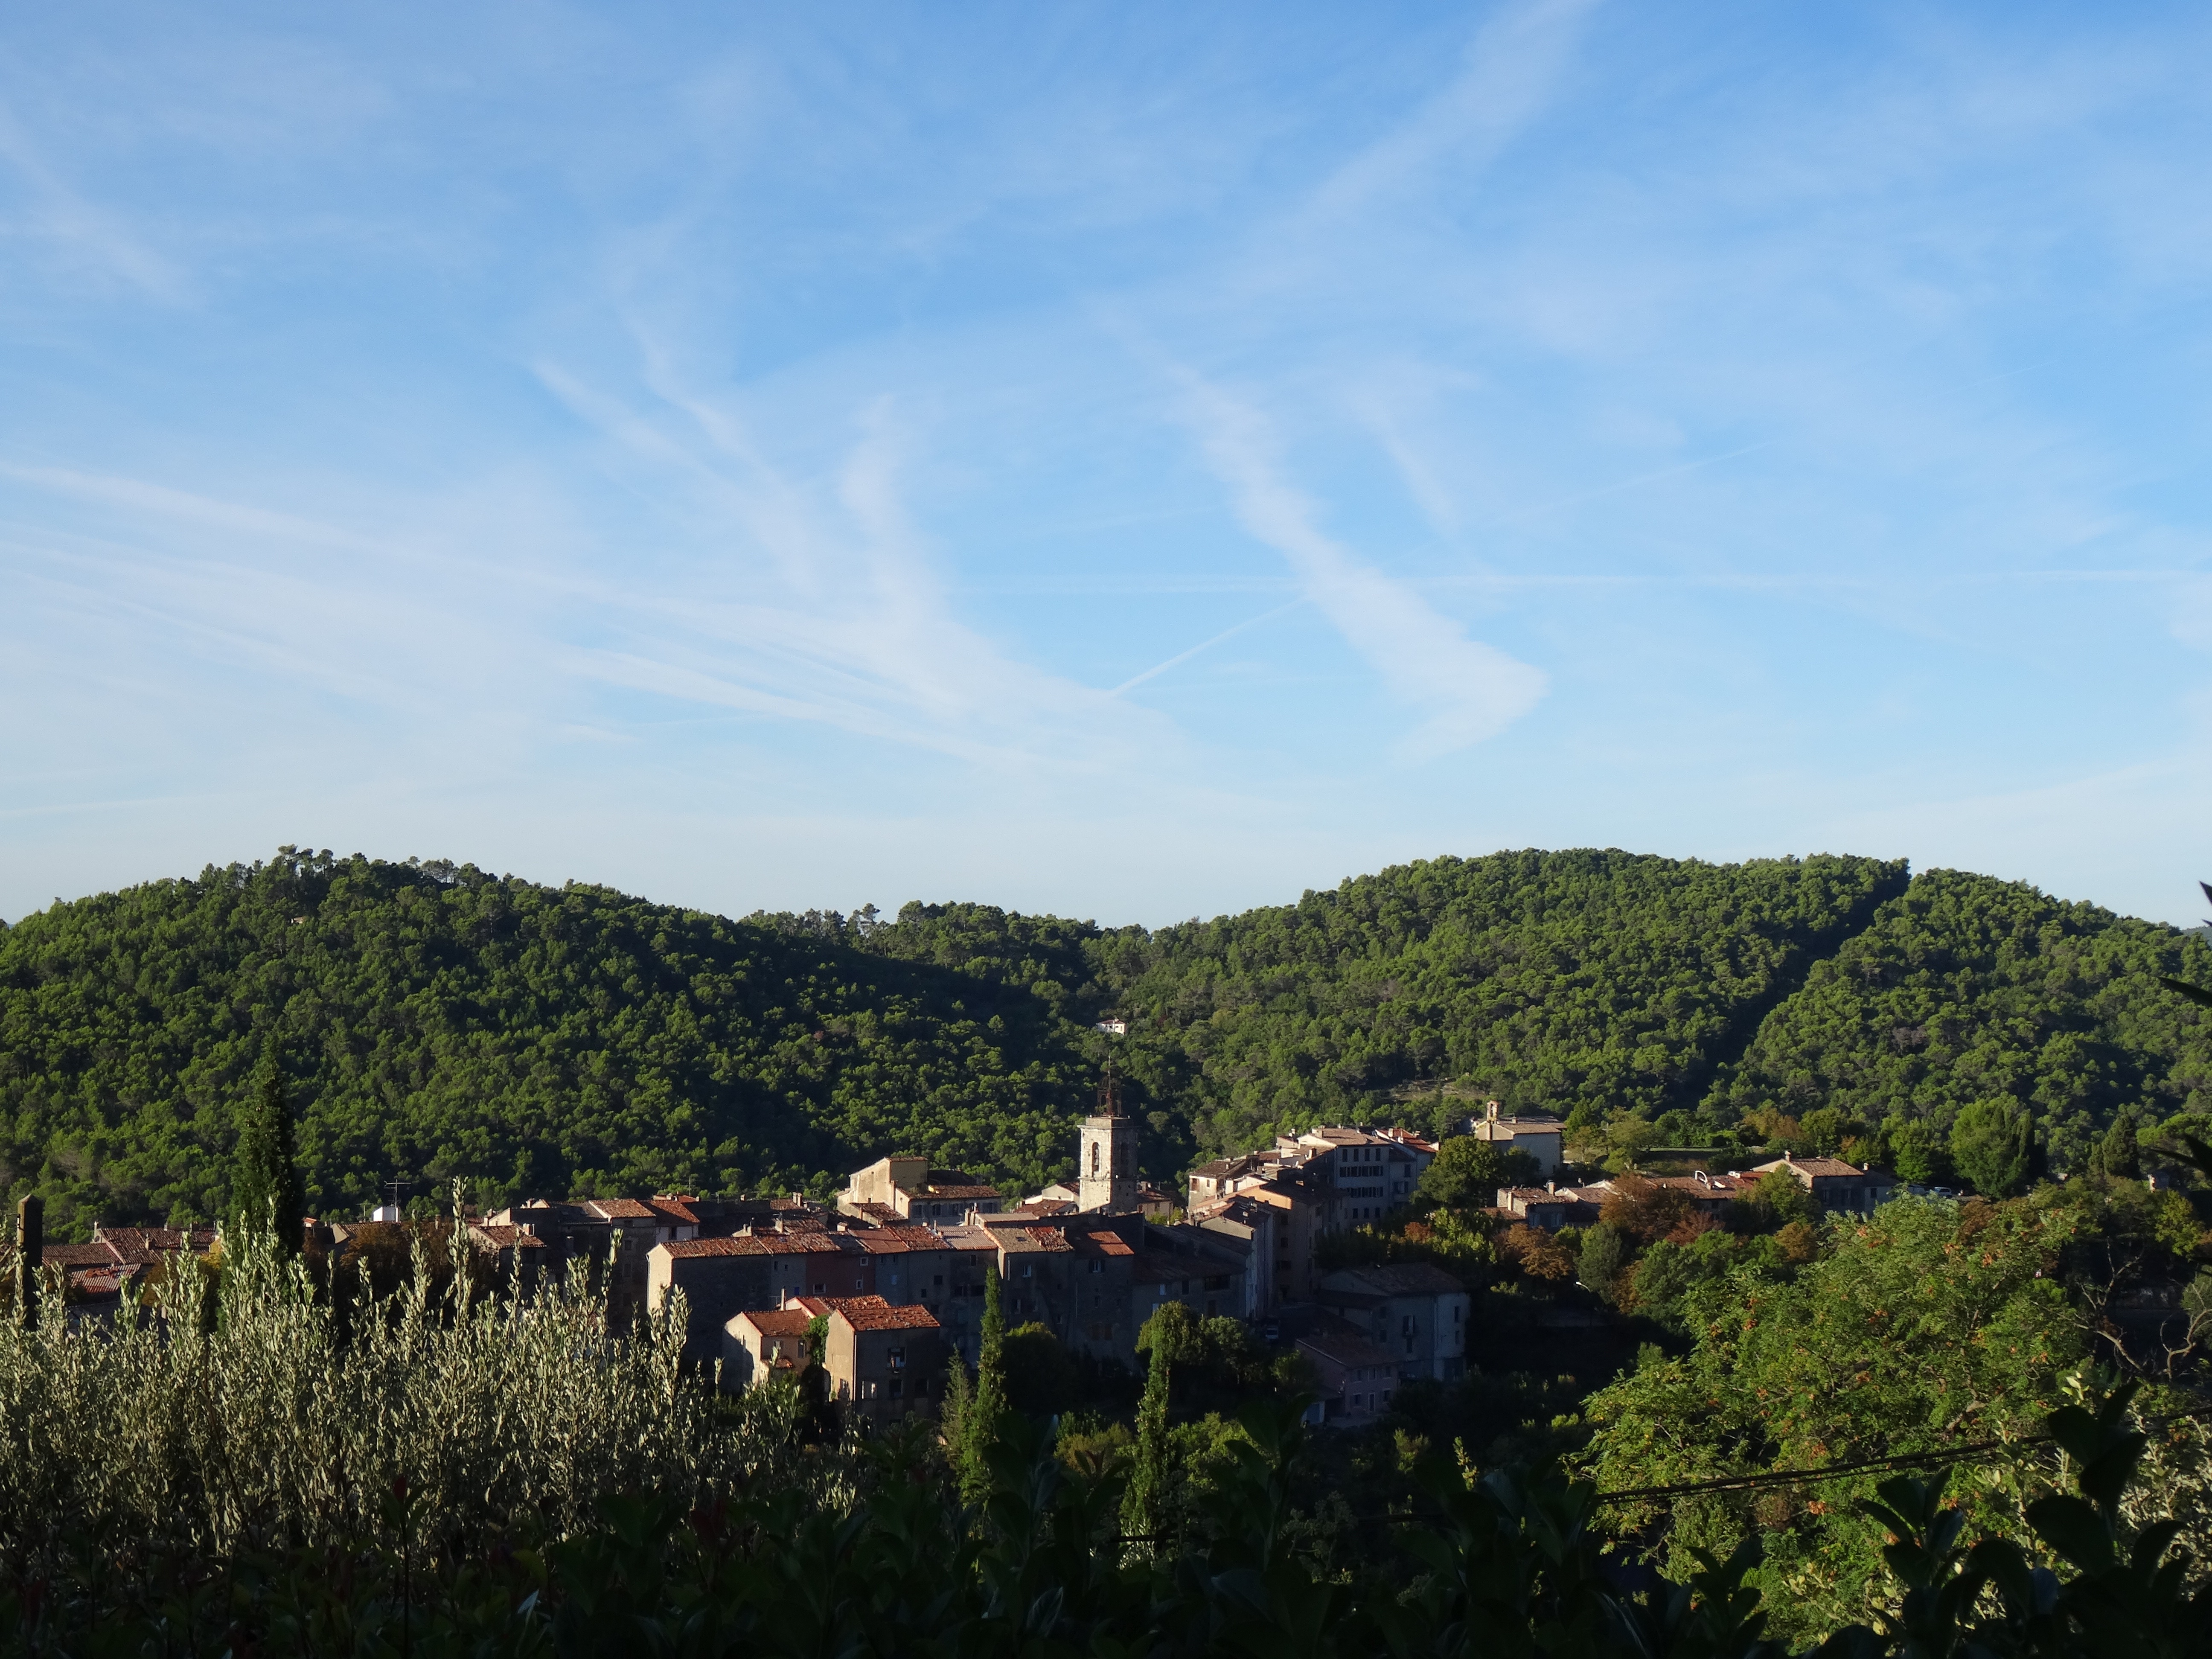
landscape, tree, mountain, cloud, architecture, sky, hill, town, old, village, france, blue, agriculture, quaint, clouds, buildings, mountains, forests, contrails, provence, rural area, human settlement, claviers